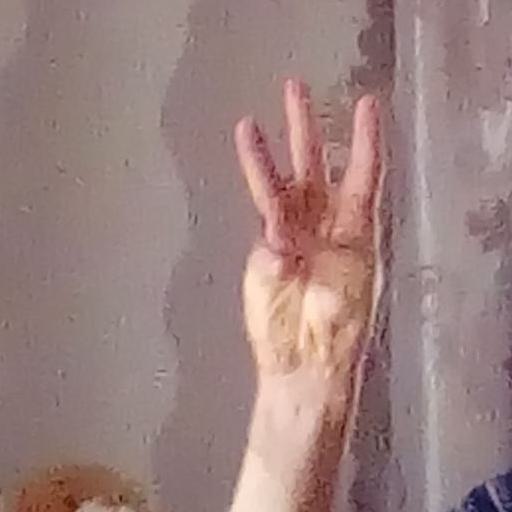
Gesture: three